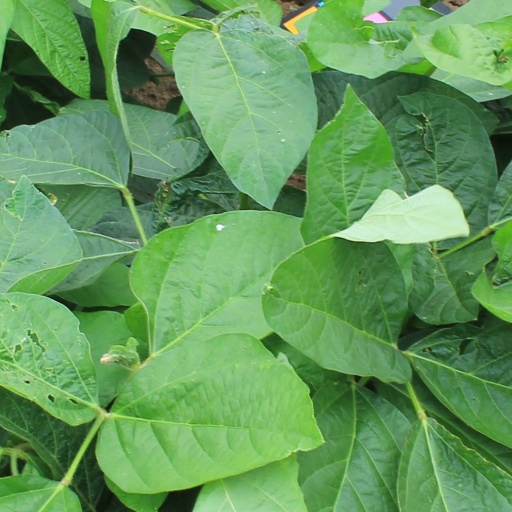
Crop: soybean